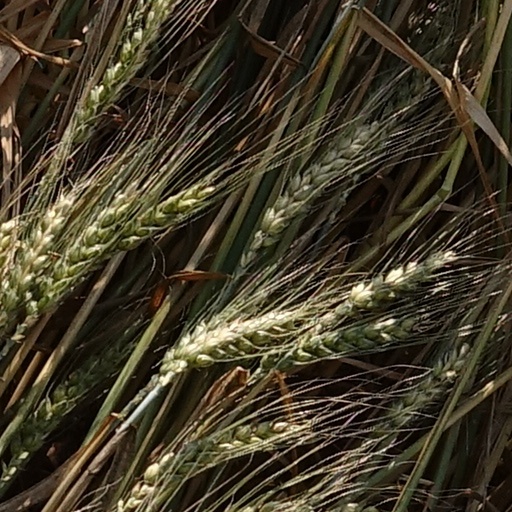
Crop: wheat